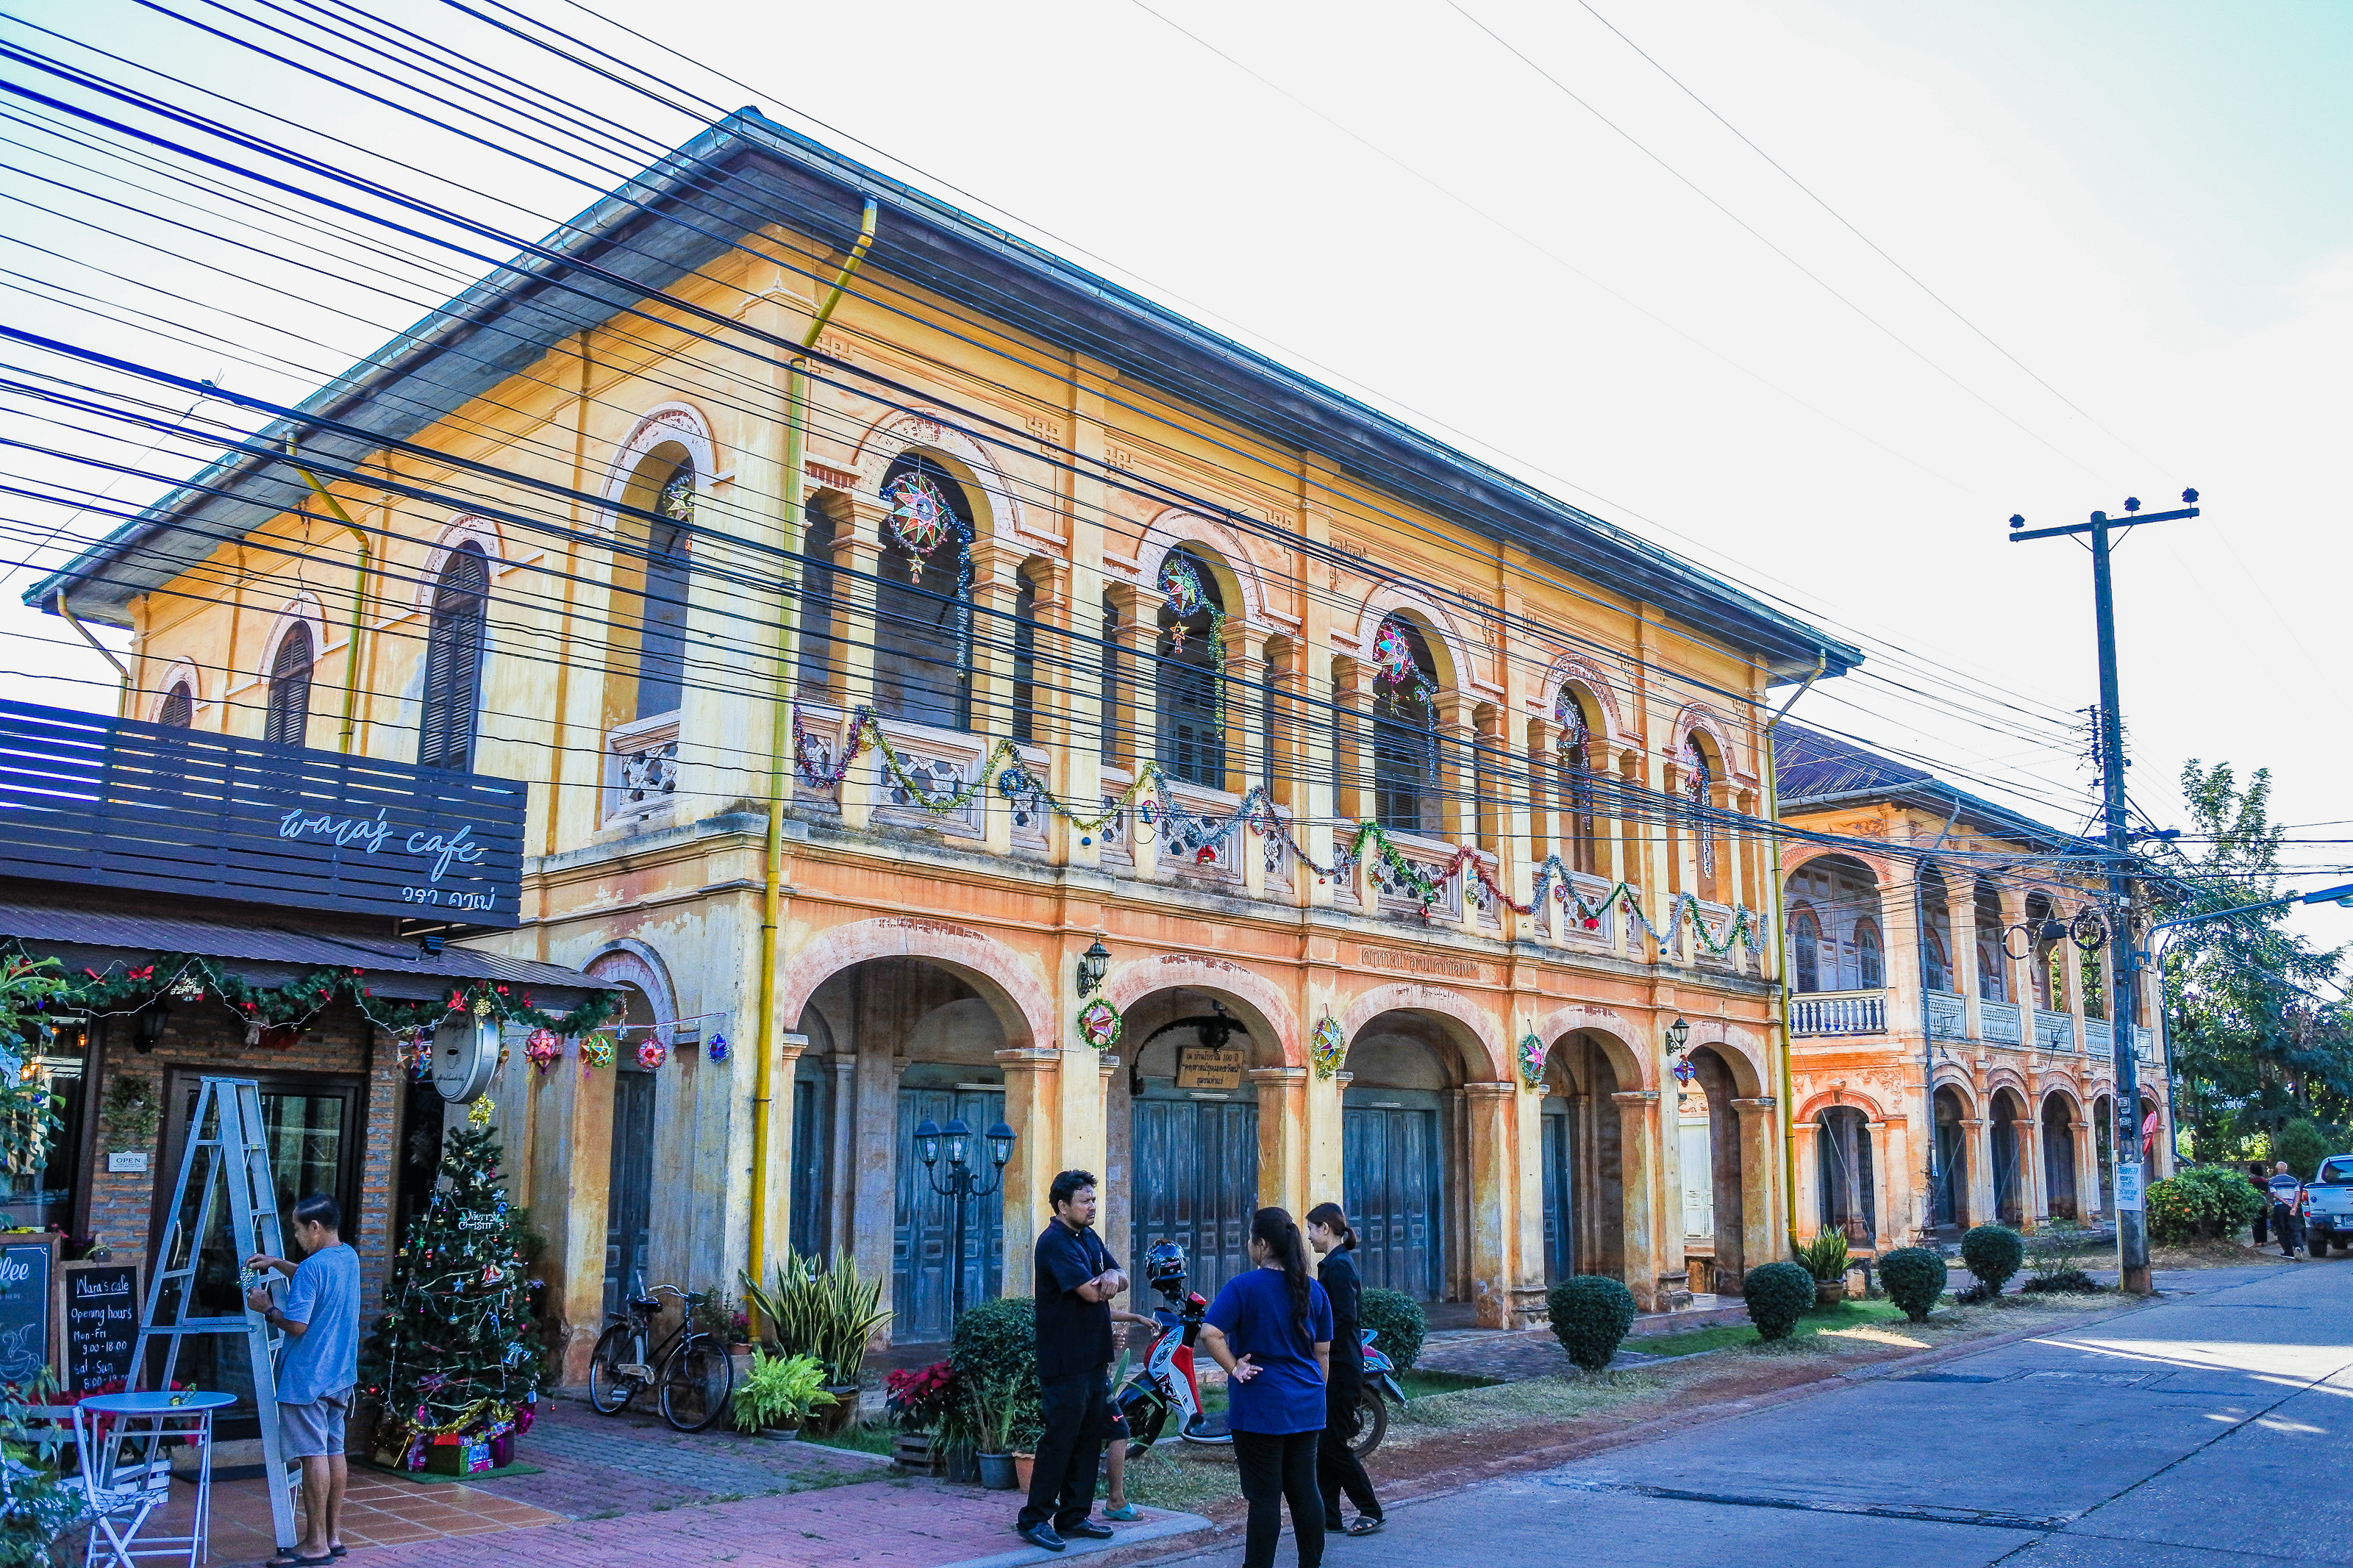
historical, tourism, house, building, tharae, nakhon, christian, colonial, thailand, brick, landmark, architecture, historic, old, ancient, home, stone, outdoor, urban, vintage, catholic, style, wall, landscape, sakon, town, transport, sky, city, facade, neighbourhood, street, urban area, real estate, downtown, tree, mixed use, residential area, plant, arch, vacation, vehicle, tourist attraction, road